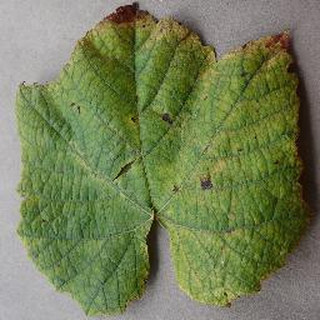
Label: grape_leaf_blight